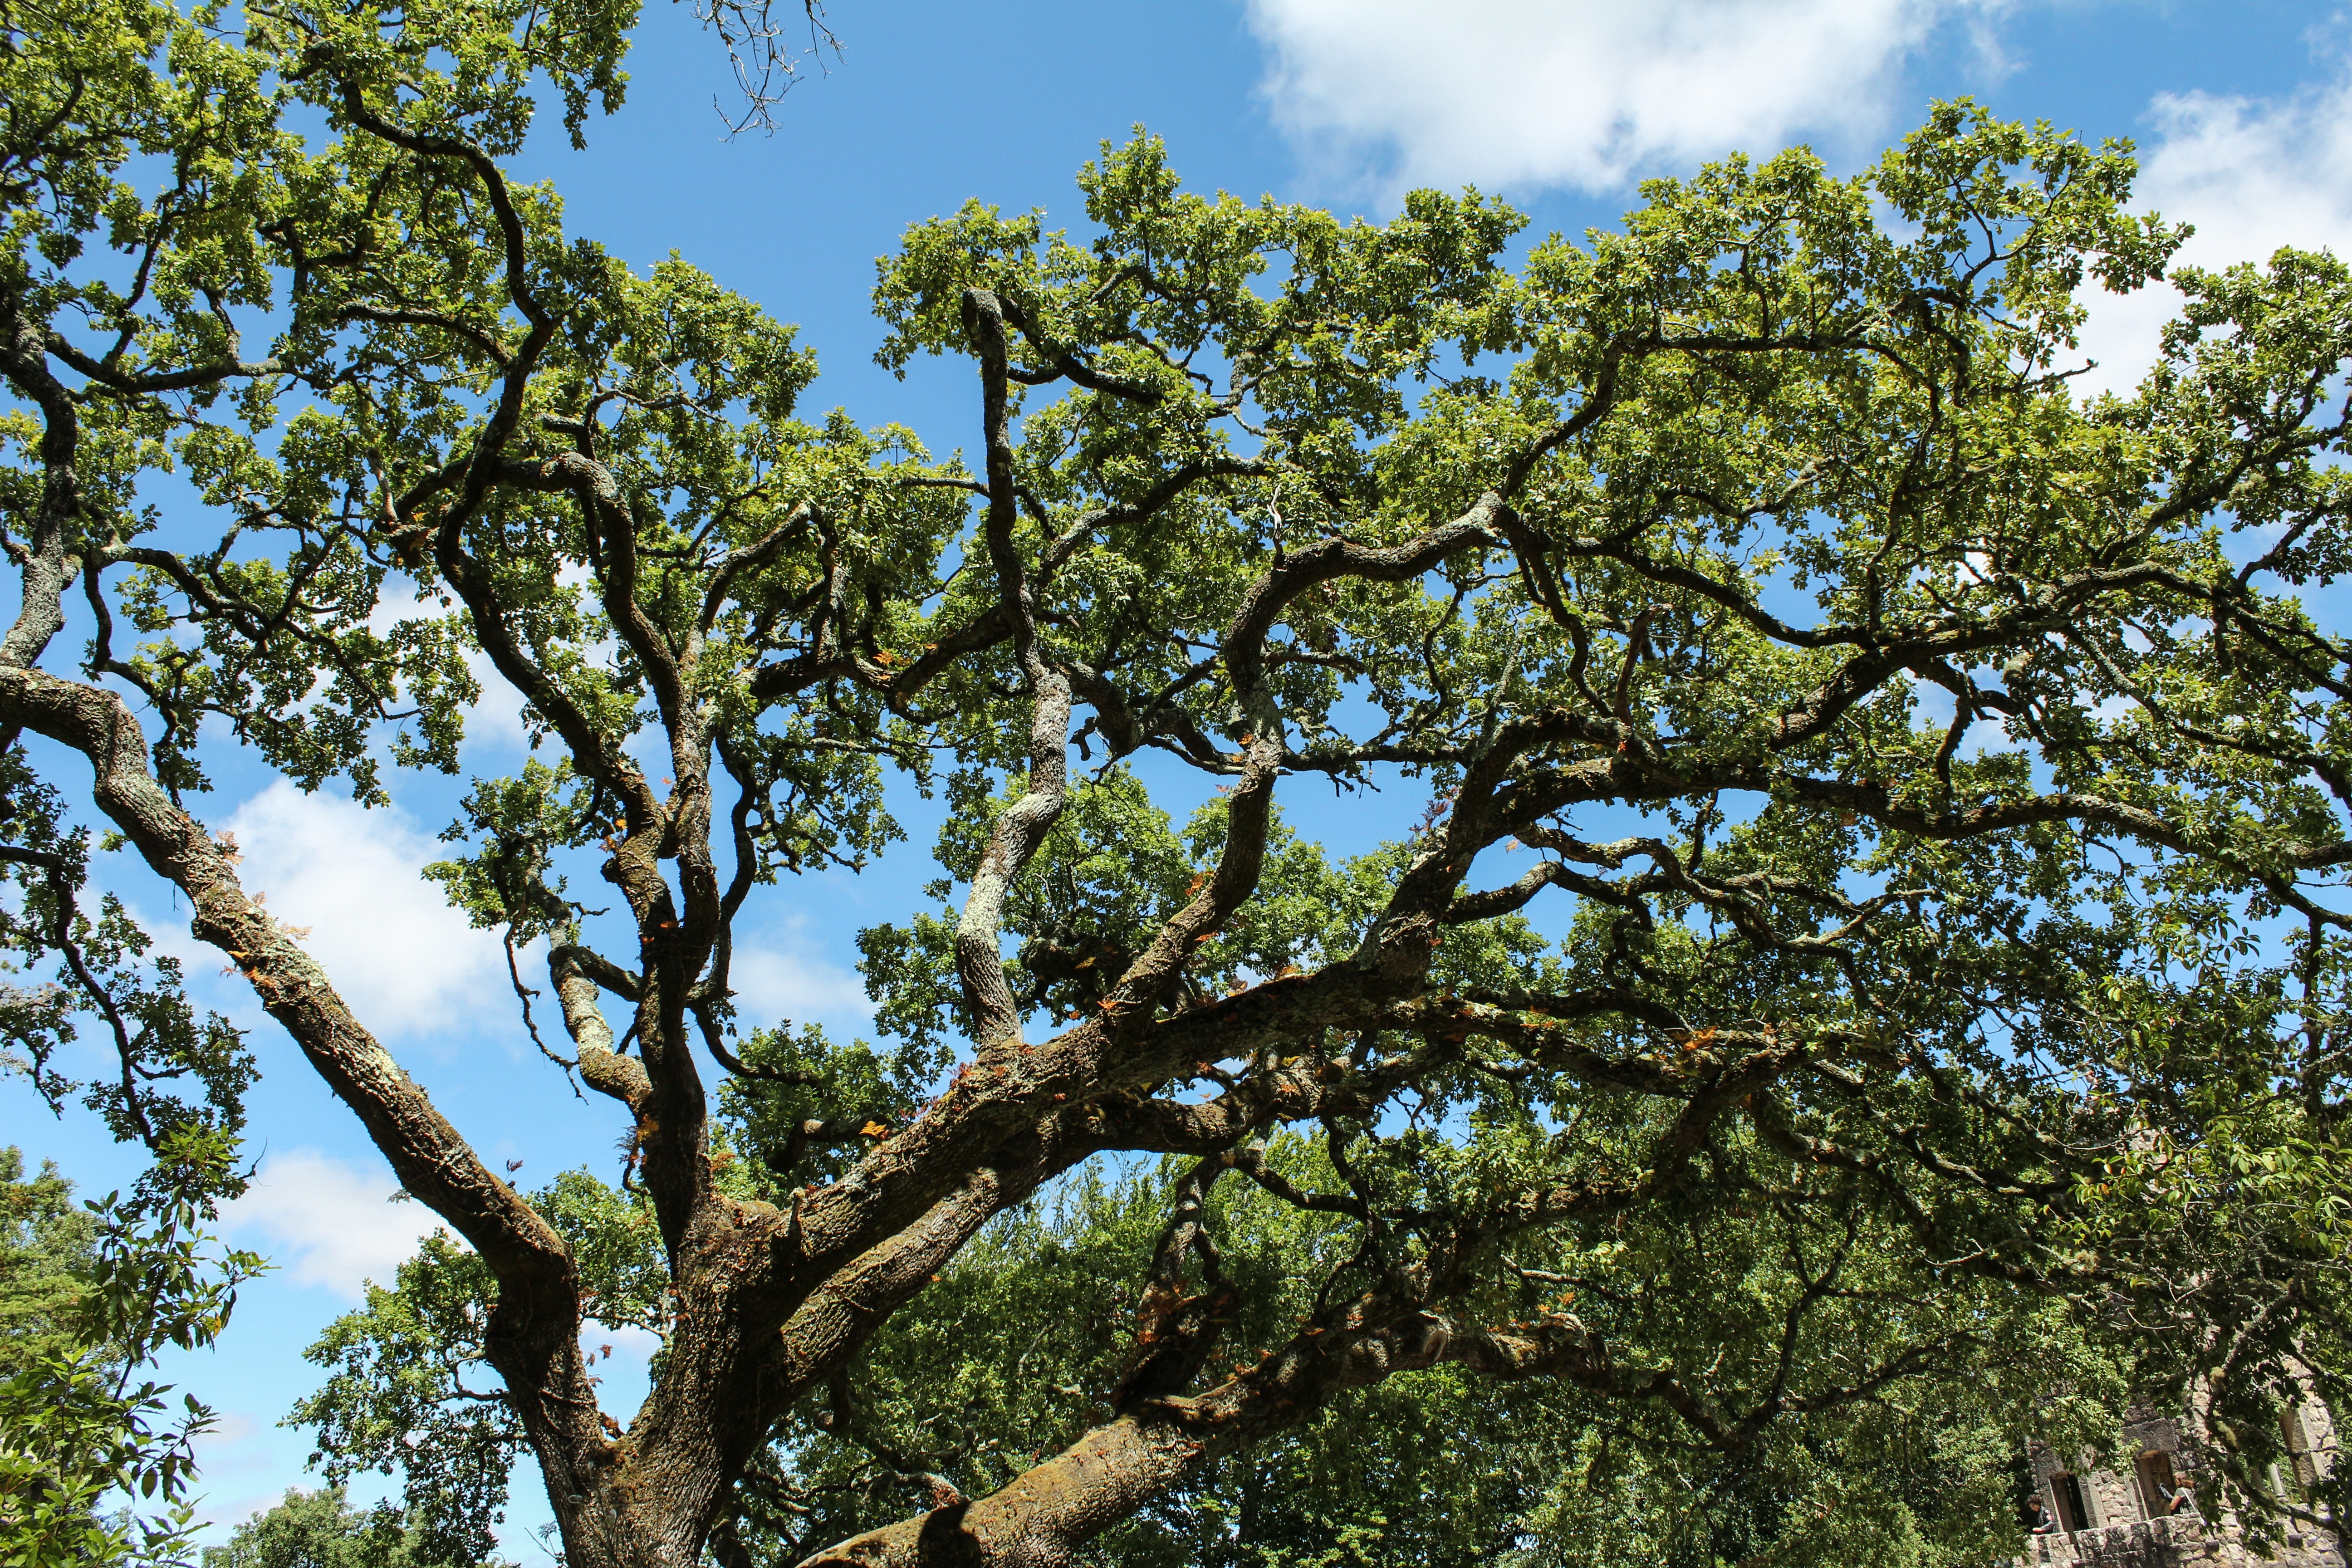
tree, nature, forest, branch, plant, leaf, flower, summer, green, botany, flora, trees, leaves, deciduous, oak, woodland, flowering plant, woody plant, land plant